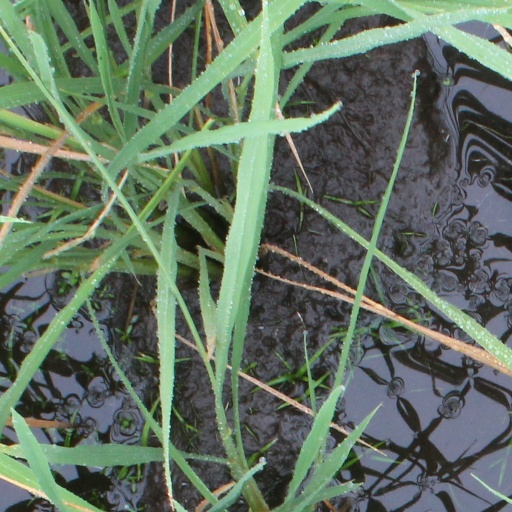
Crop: rice